Basilica of Our Lady of Mercy (Yarumal)

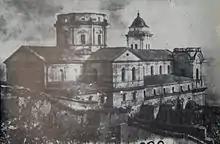
View of the church in 1892. The dome had collapsed in January 1890, together with the pillars that supported it, and its reconstruction only progressed so far as the tholobate seen in this image. The finished tower is different from the pictured one, which afterwards presented structural problems.

The frame of the church was designed by Victoriano Palacio, and reviewed on 21 May 1894 by Tomás Vásquez, who found it satisfactory. However, because of the earlier collapse, the board resolved to have the project examined by an engineer. Until it was approved, all carpentry was to remain suspended. In the meantime, they focused on work on the tower. Heliodoro Medina was the authorized to find said engineer, and he hired Heliodoro Ochoa to review the project. On 10 August 1894, a well-attended meeting was held. The engineer recommended not building the portico because of his concerns regarding its stability. The board and townspeople agreed that the portico not be built, and hired Ochoa to design the front face of the building.